2010 African Men's Handball Championship

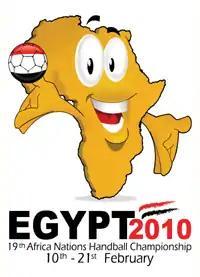

The 2010 African Men's Handball Championship was the 19th edition of the African Men's Handball Championship, organized by the African Handball Confederation, which acted as the qualification process for the 2011 World Men's Handball Championship. It was held in Cairo and Suez Egypt between 10 and 21 February 2010.